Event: Nepal Earthquake
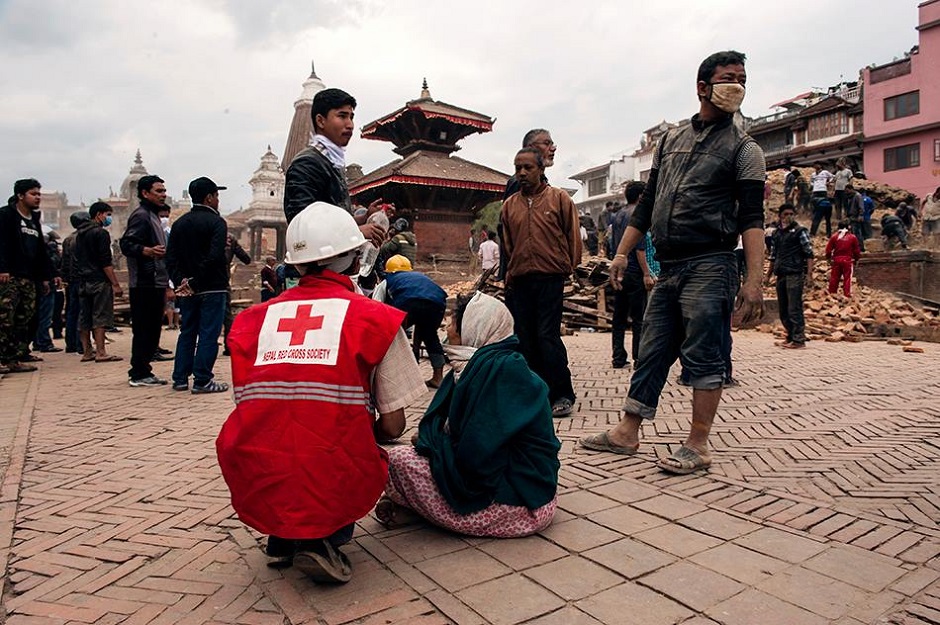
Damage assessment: damage